Derrick Green (American football)

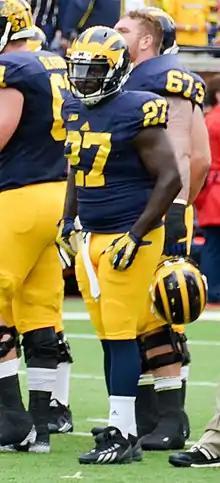
Green in 2015

Derrick Shaqueill Green (born February 21, 1994) is a former American football running back. He was rated by Rivals.com and Scout.com as the No. 1 running back in the country and by Rivals.com as the No. 8 overall player in the Class of 2013. He played for the Michigan Wolverines football football team from 2013 to 2015, amassing 898 yards and scoring seven touchdowns on 212 carries. In January 2016, the University of Michigan granted Green a transfer release, enabling him to continue his football career at another institution following his graduation in spring 2016.